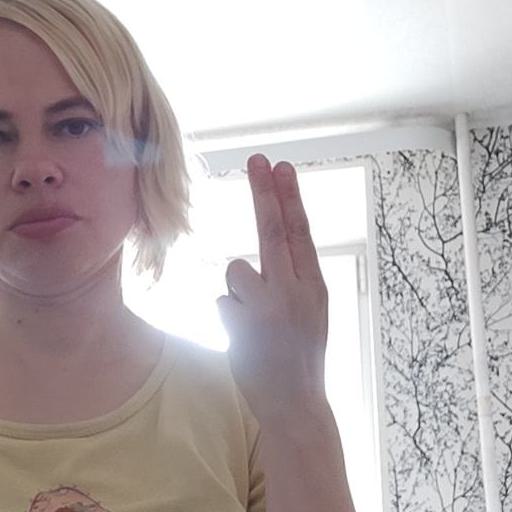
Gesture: two_up_inverted